Trisha Ford

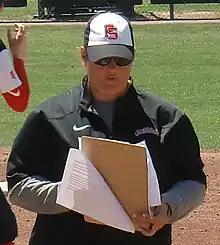
Ford in 2016 as Fresno State head coach

Trisha Lynn Ford (née Dean; born October 19, 1977) is an American college softball coach. She is the head softball coach at the Texas A&M University, a position she has held since the 2023 season. Ford served as the head softball coach at Saint Mary's College of California from 2002 to 2003, California State University, Fresno from 2013 to 2016, and Arizona State University from 2017 to 2022.